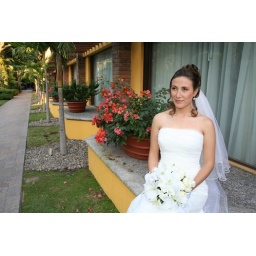
Yasmin in window with flowers 1